Prinny 2

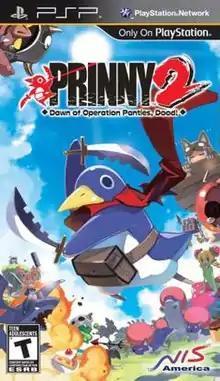
U.S. cover art

is a platform game by Nippon Ichi Software released in Japan in 2010. The game made it to the North American market in 2011.